Oswald Mosley

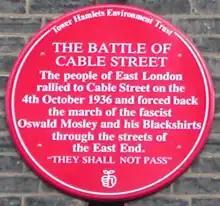
Plaque commemorating the Battle of Cable Street

Among his many travels, Mosley travelled to British India accompanied by Lady Cynthia in the winter of 1924, which he would later characterise as "a land of contrast, of ineffable beauty and of darkest sorrow, a jewel of the world, which challenges mankind to save it." His father-in-law's past as Viceroy of India allowed for the acquaintance of various personalities along the journey. They travelled by ship and stopped briefly in Cairo in the Kingdom of Egypt.